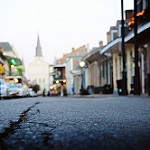
Label: street